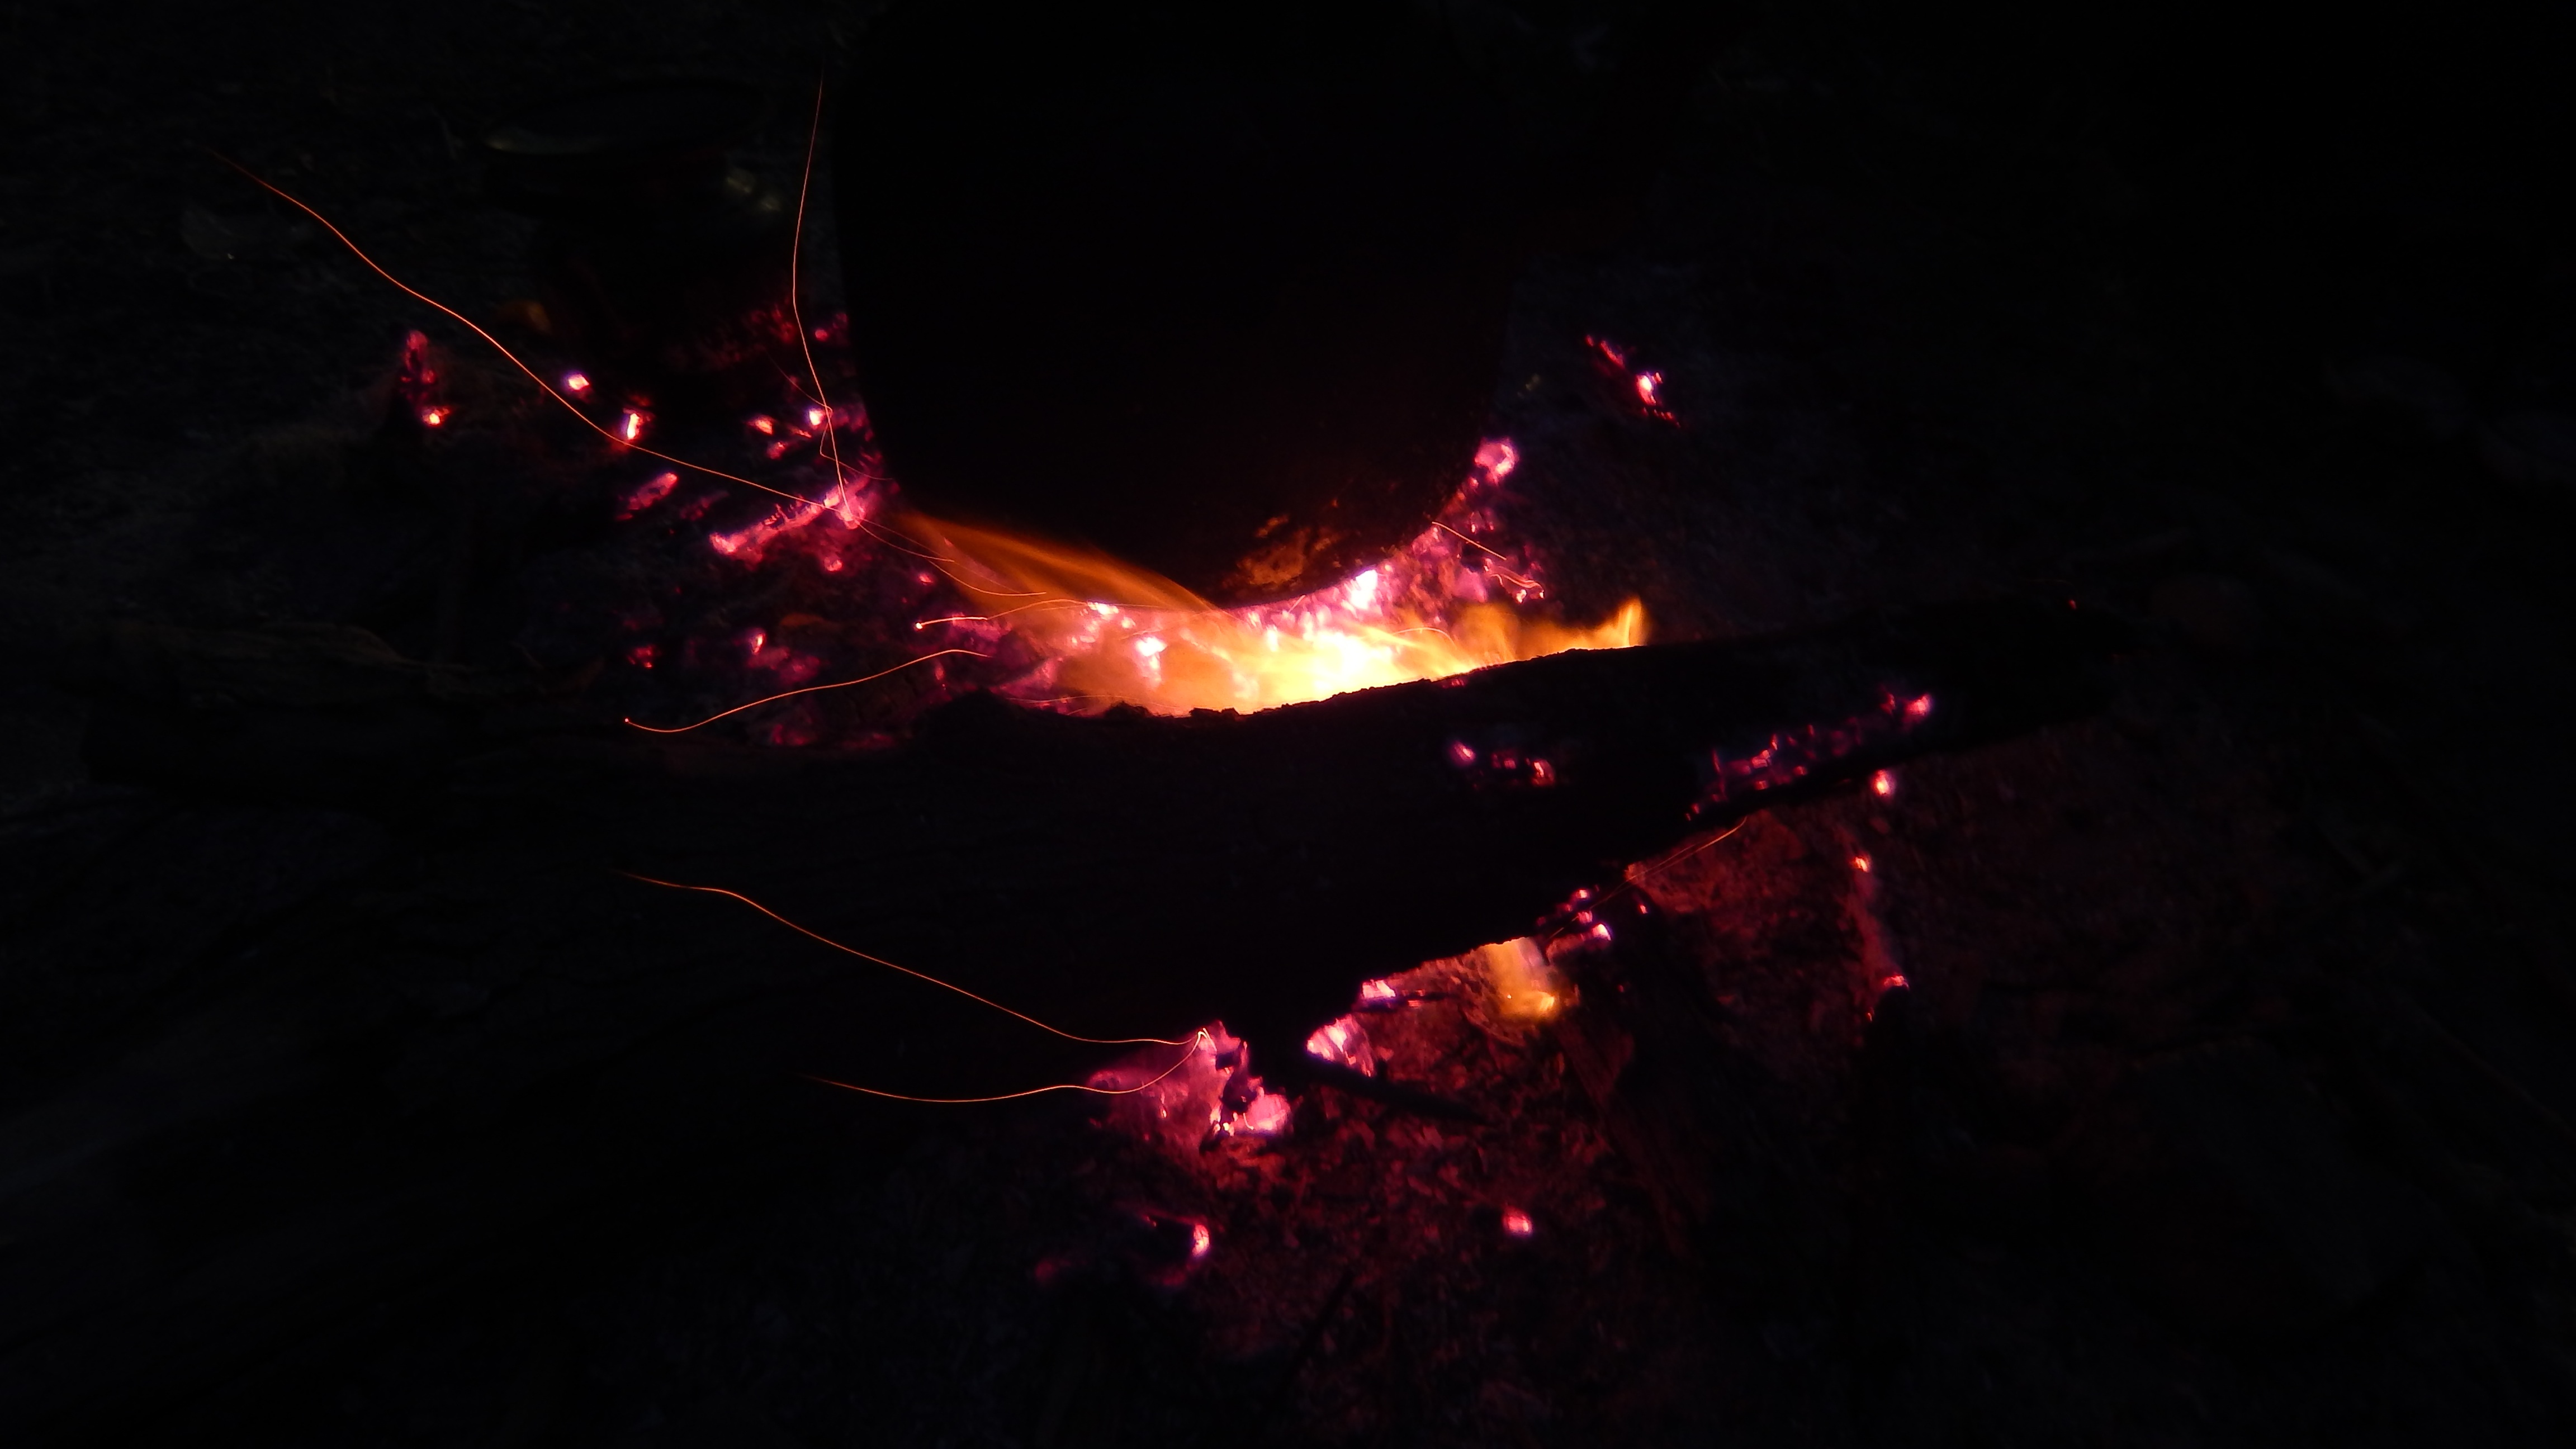
light, night, flower, red, fire, darkness, campfire, lava, geological phenomenon